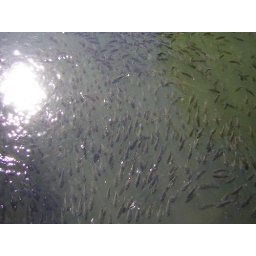
fish in the water